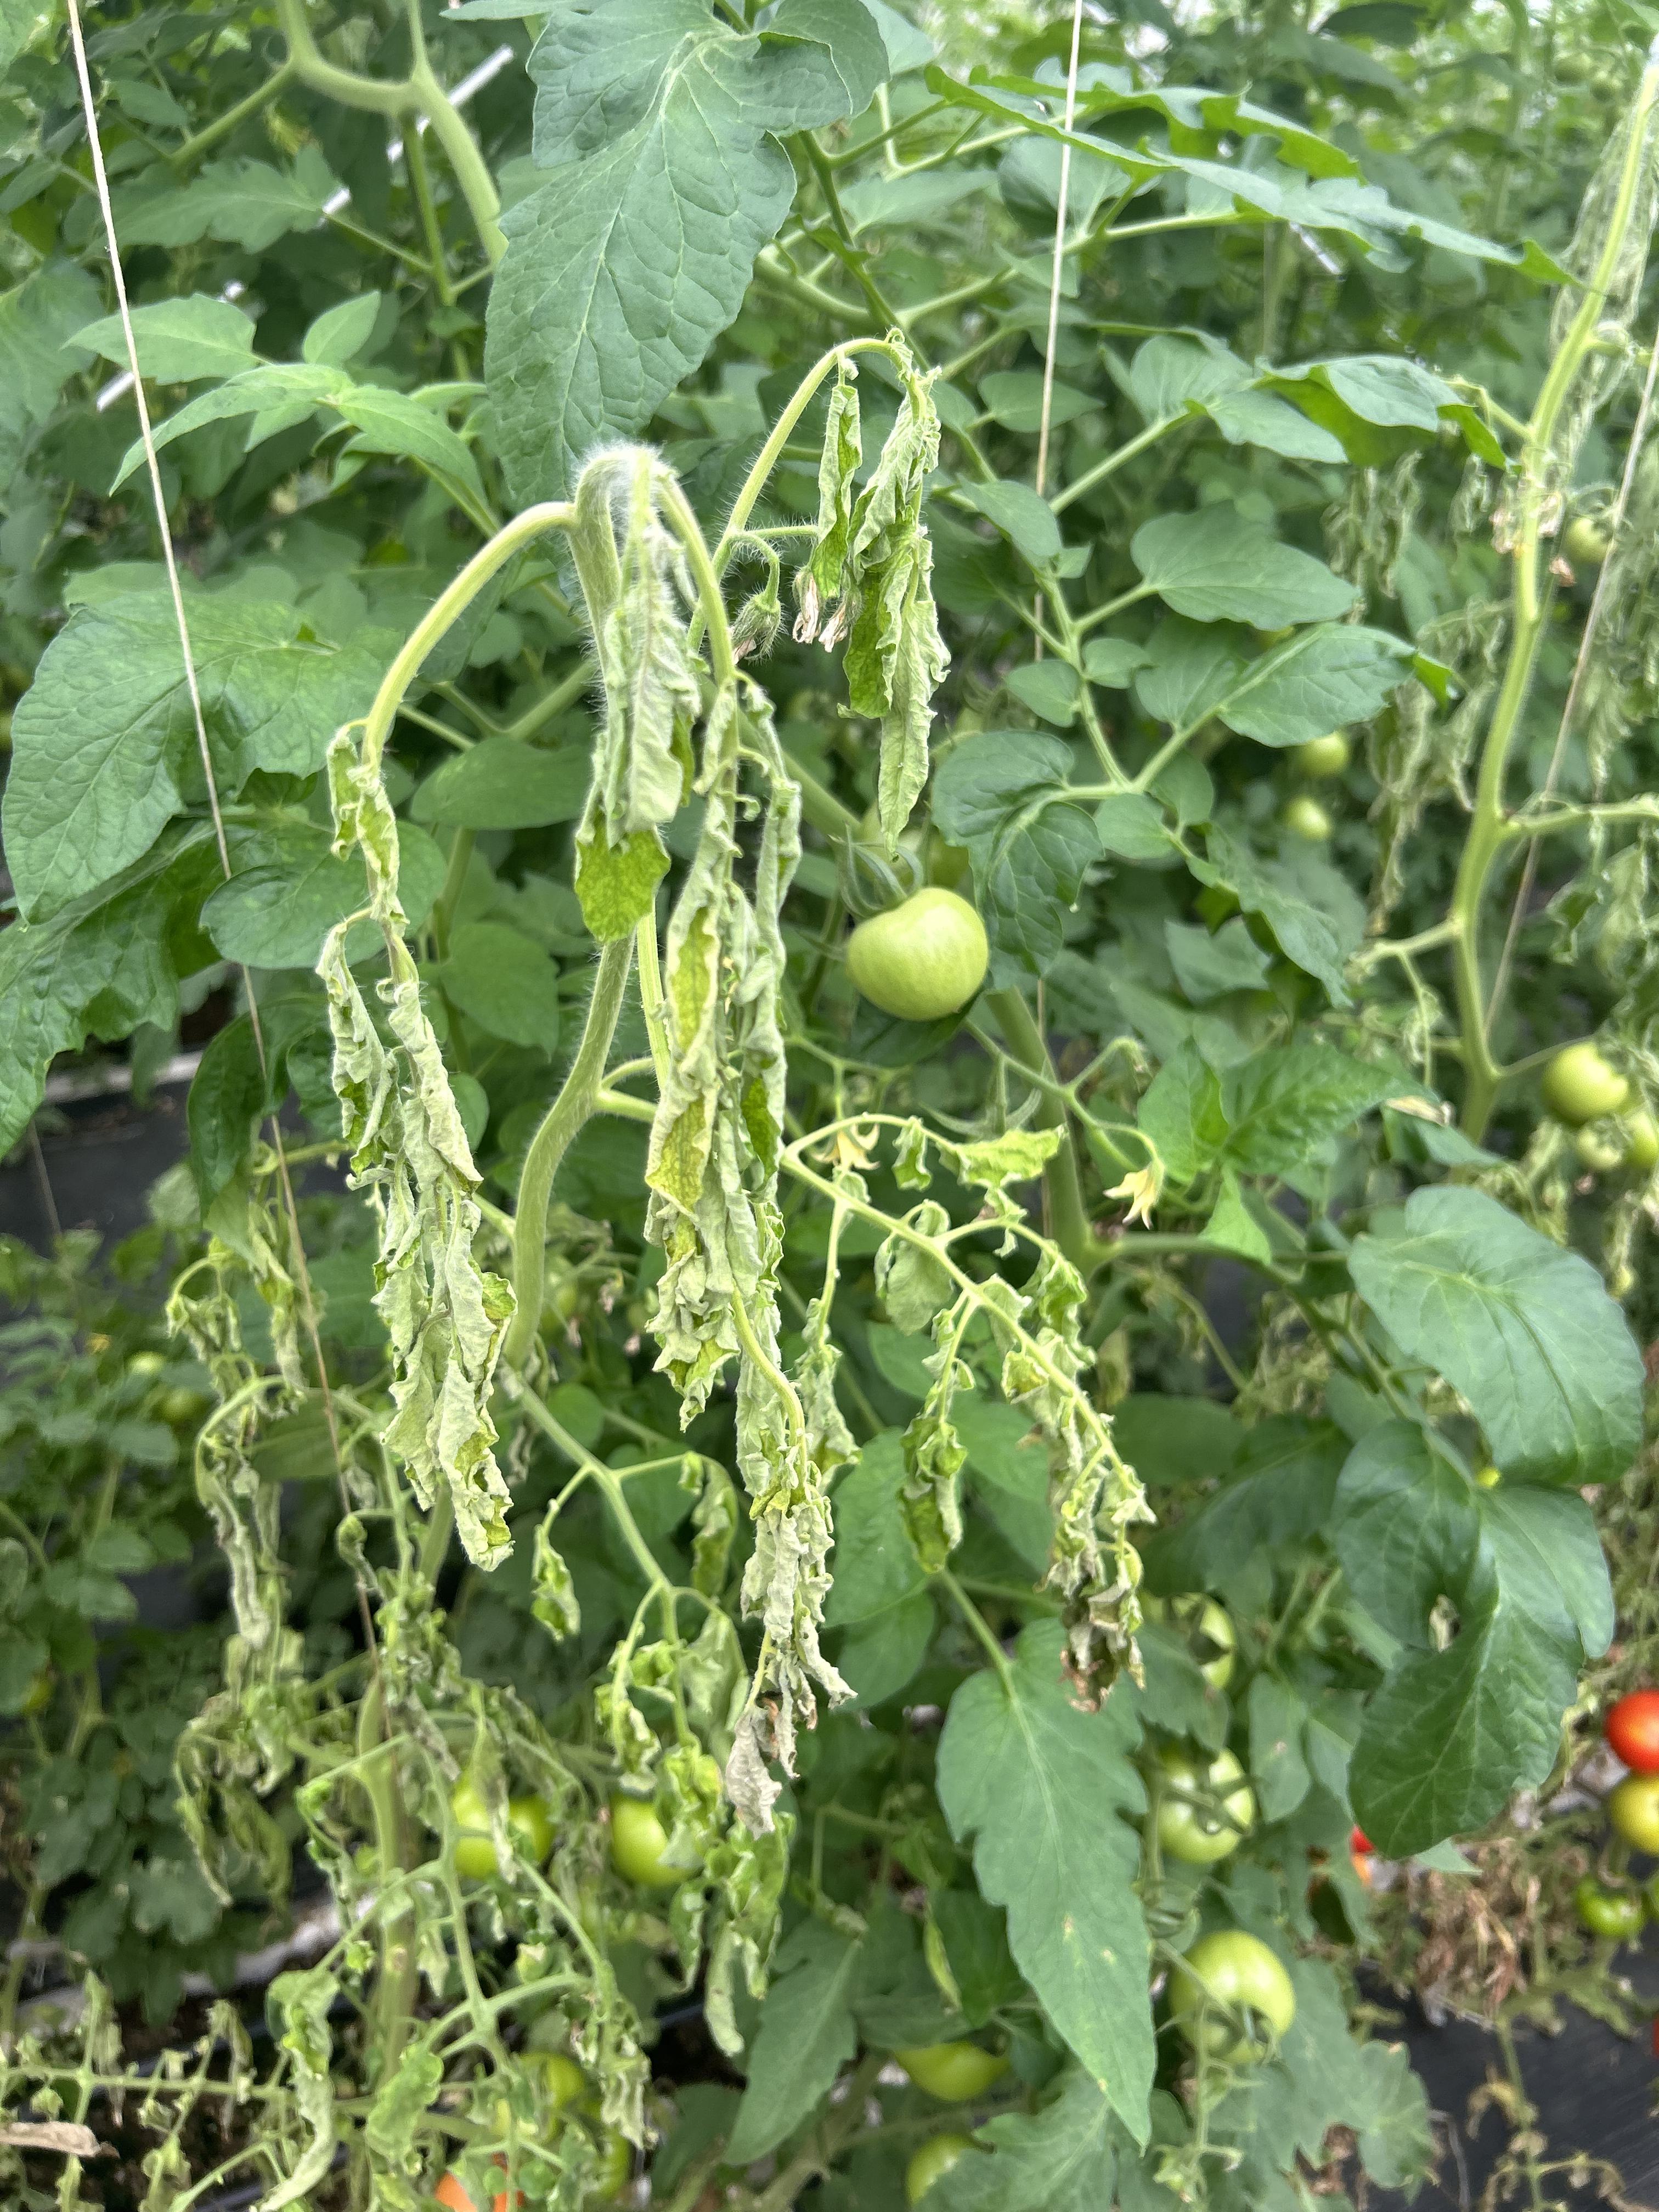
Disease: Wilt